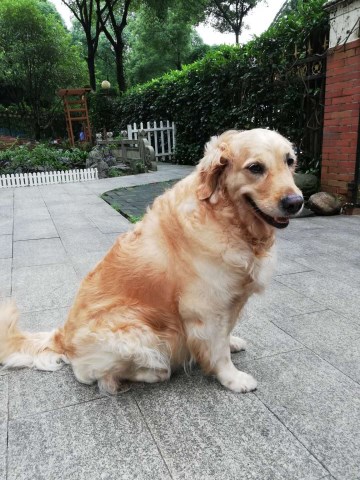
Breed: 5355-n000126-golden_retriever